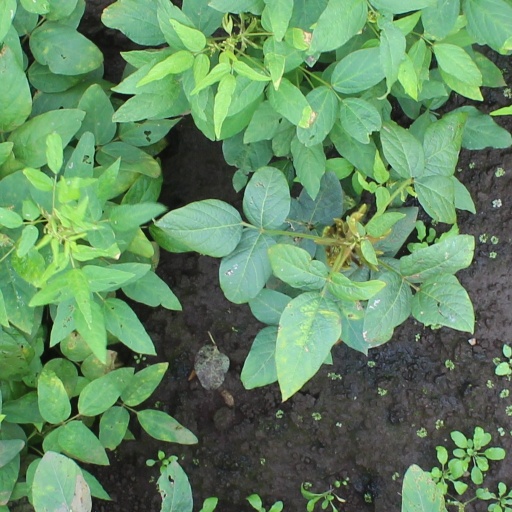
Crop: soybean